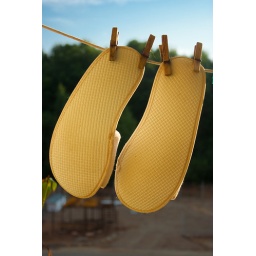
Blue, orange and yellow edited in RAW editor